Small nucleolar RNA SNORD101

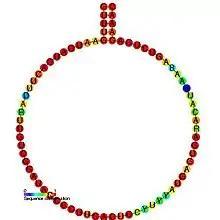
Predicted secondary structure and sequence conservation of SNORD101

In molecular biology, snoRNA U101 (also known as SNORD101) is a non-coding RNA (ncRNA) molecule which functions in the modification of other small nuclear RNAs (snRNAs). This type of modifying RNA is usually located in the nucleolus of the eukaryotic cell which is a major site of snRNA biogenesis. It is known as a small nucleolar RNA (snoRNA) and also often referred to as a guide RNA.